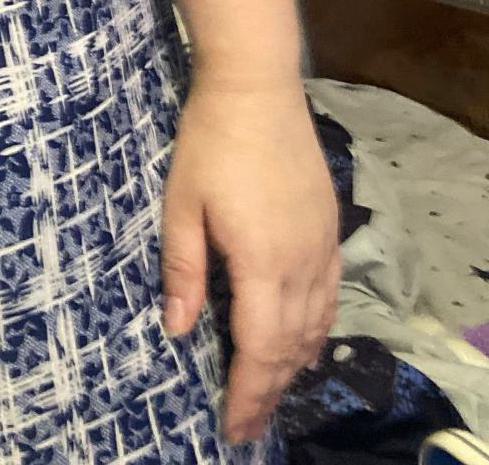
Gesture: no_gesture